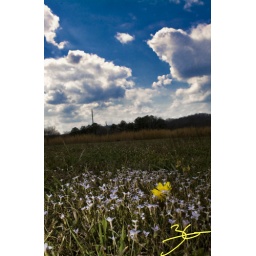
I like how the yellow flower was all by itself in the middle of all the white ones